Klana

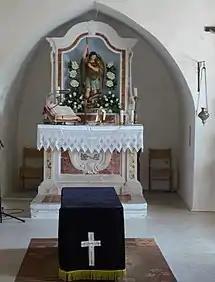

The St. Michael's Church (Sveti Mihovil) was built at the end of the 9th and beginning of the 10th century. It is located in Klana's cemetery and unlike St. Hieronymus's Church, it has always had the appearance it has today. The church has a small tower with a bell and inside there is an altar with St. Michael. It was renovated at the beginning of the 19th century and in 1953 the roof was repaired by the conservation institute, under whose protection the church is still today.